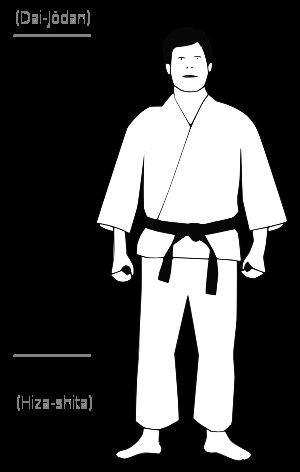
Les parties du corps au karaté sont désignées par un riche vocabulaire venu du japonais. Ces termes sont les mêmes quel que soit le style de karaté, et l'usage international de mots japonais permet une compréhension mutuelle entre karatékas de tous les pays.